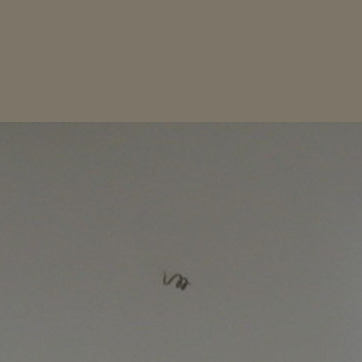
Material: painted